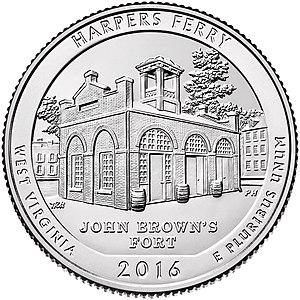
Pièce de 1/4 de dollar des États-Unis dans la série ""America the Beautiful quarters"", frappée en 2016 pour le Parc national historique de Harpers Ferry
Les America the Beautiful Quarters sont une série de pièces d'un quart de dollar américain émise par l'United States Mint de 2010 à 2021 avec une possibilité d'extension jusqu'en 2033 pour faire connaître les différents parcs naturels des États-Unis. Ces pièces sont émises au rythme de cinq par an, par ordre de création des parcs retenus. La série actuelle comporte 56 pièces, une par État ou territoire et une pour le District de Columbia.